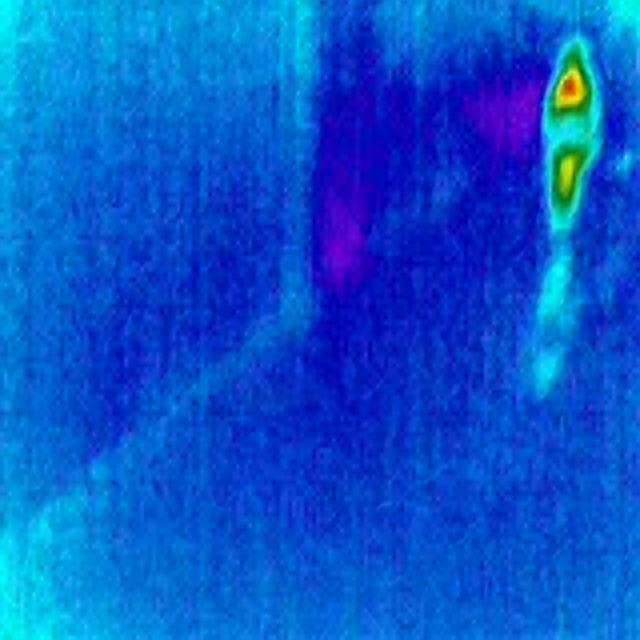
Detected objects:
label: person